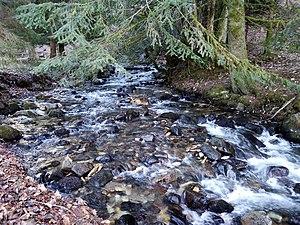
Le Vendeix à La Bourboule, Puy de Dôme, France.
La Bourboule est une commune française située dans les monts Dore, dans le département du Puy-de-Dôme, en région Auvergne-Rhône-Alpes.